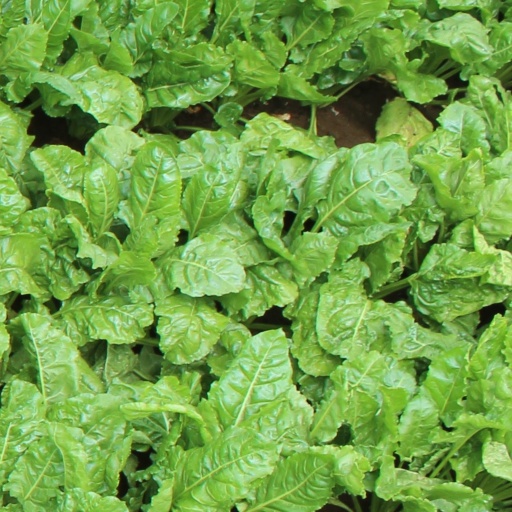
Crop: sugar beet